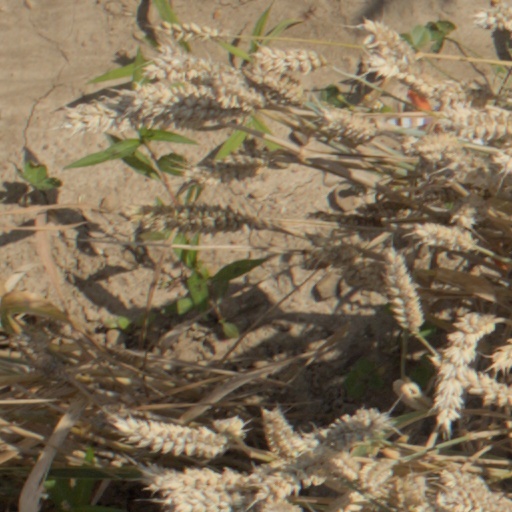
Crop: wheat